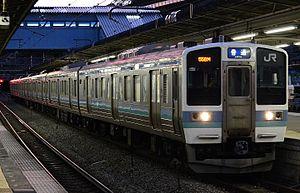
La ligne principale Chūō est une ligne ferroviaire des compagnies JR East et JR Central au Japon. Cette ligne relie Tokyo et Nagoya, mais c'est la plus lente connexion par rail entre ces deux villes : la ligne principale Tōkaidō est un peu plus rapide et la ligne Shinkansen Tōkaidō permet la liaison la plus rapide.